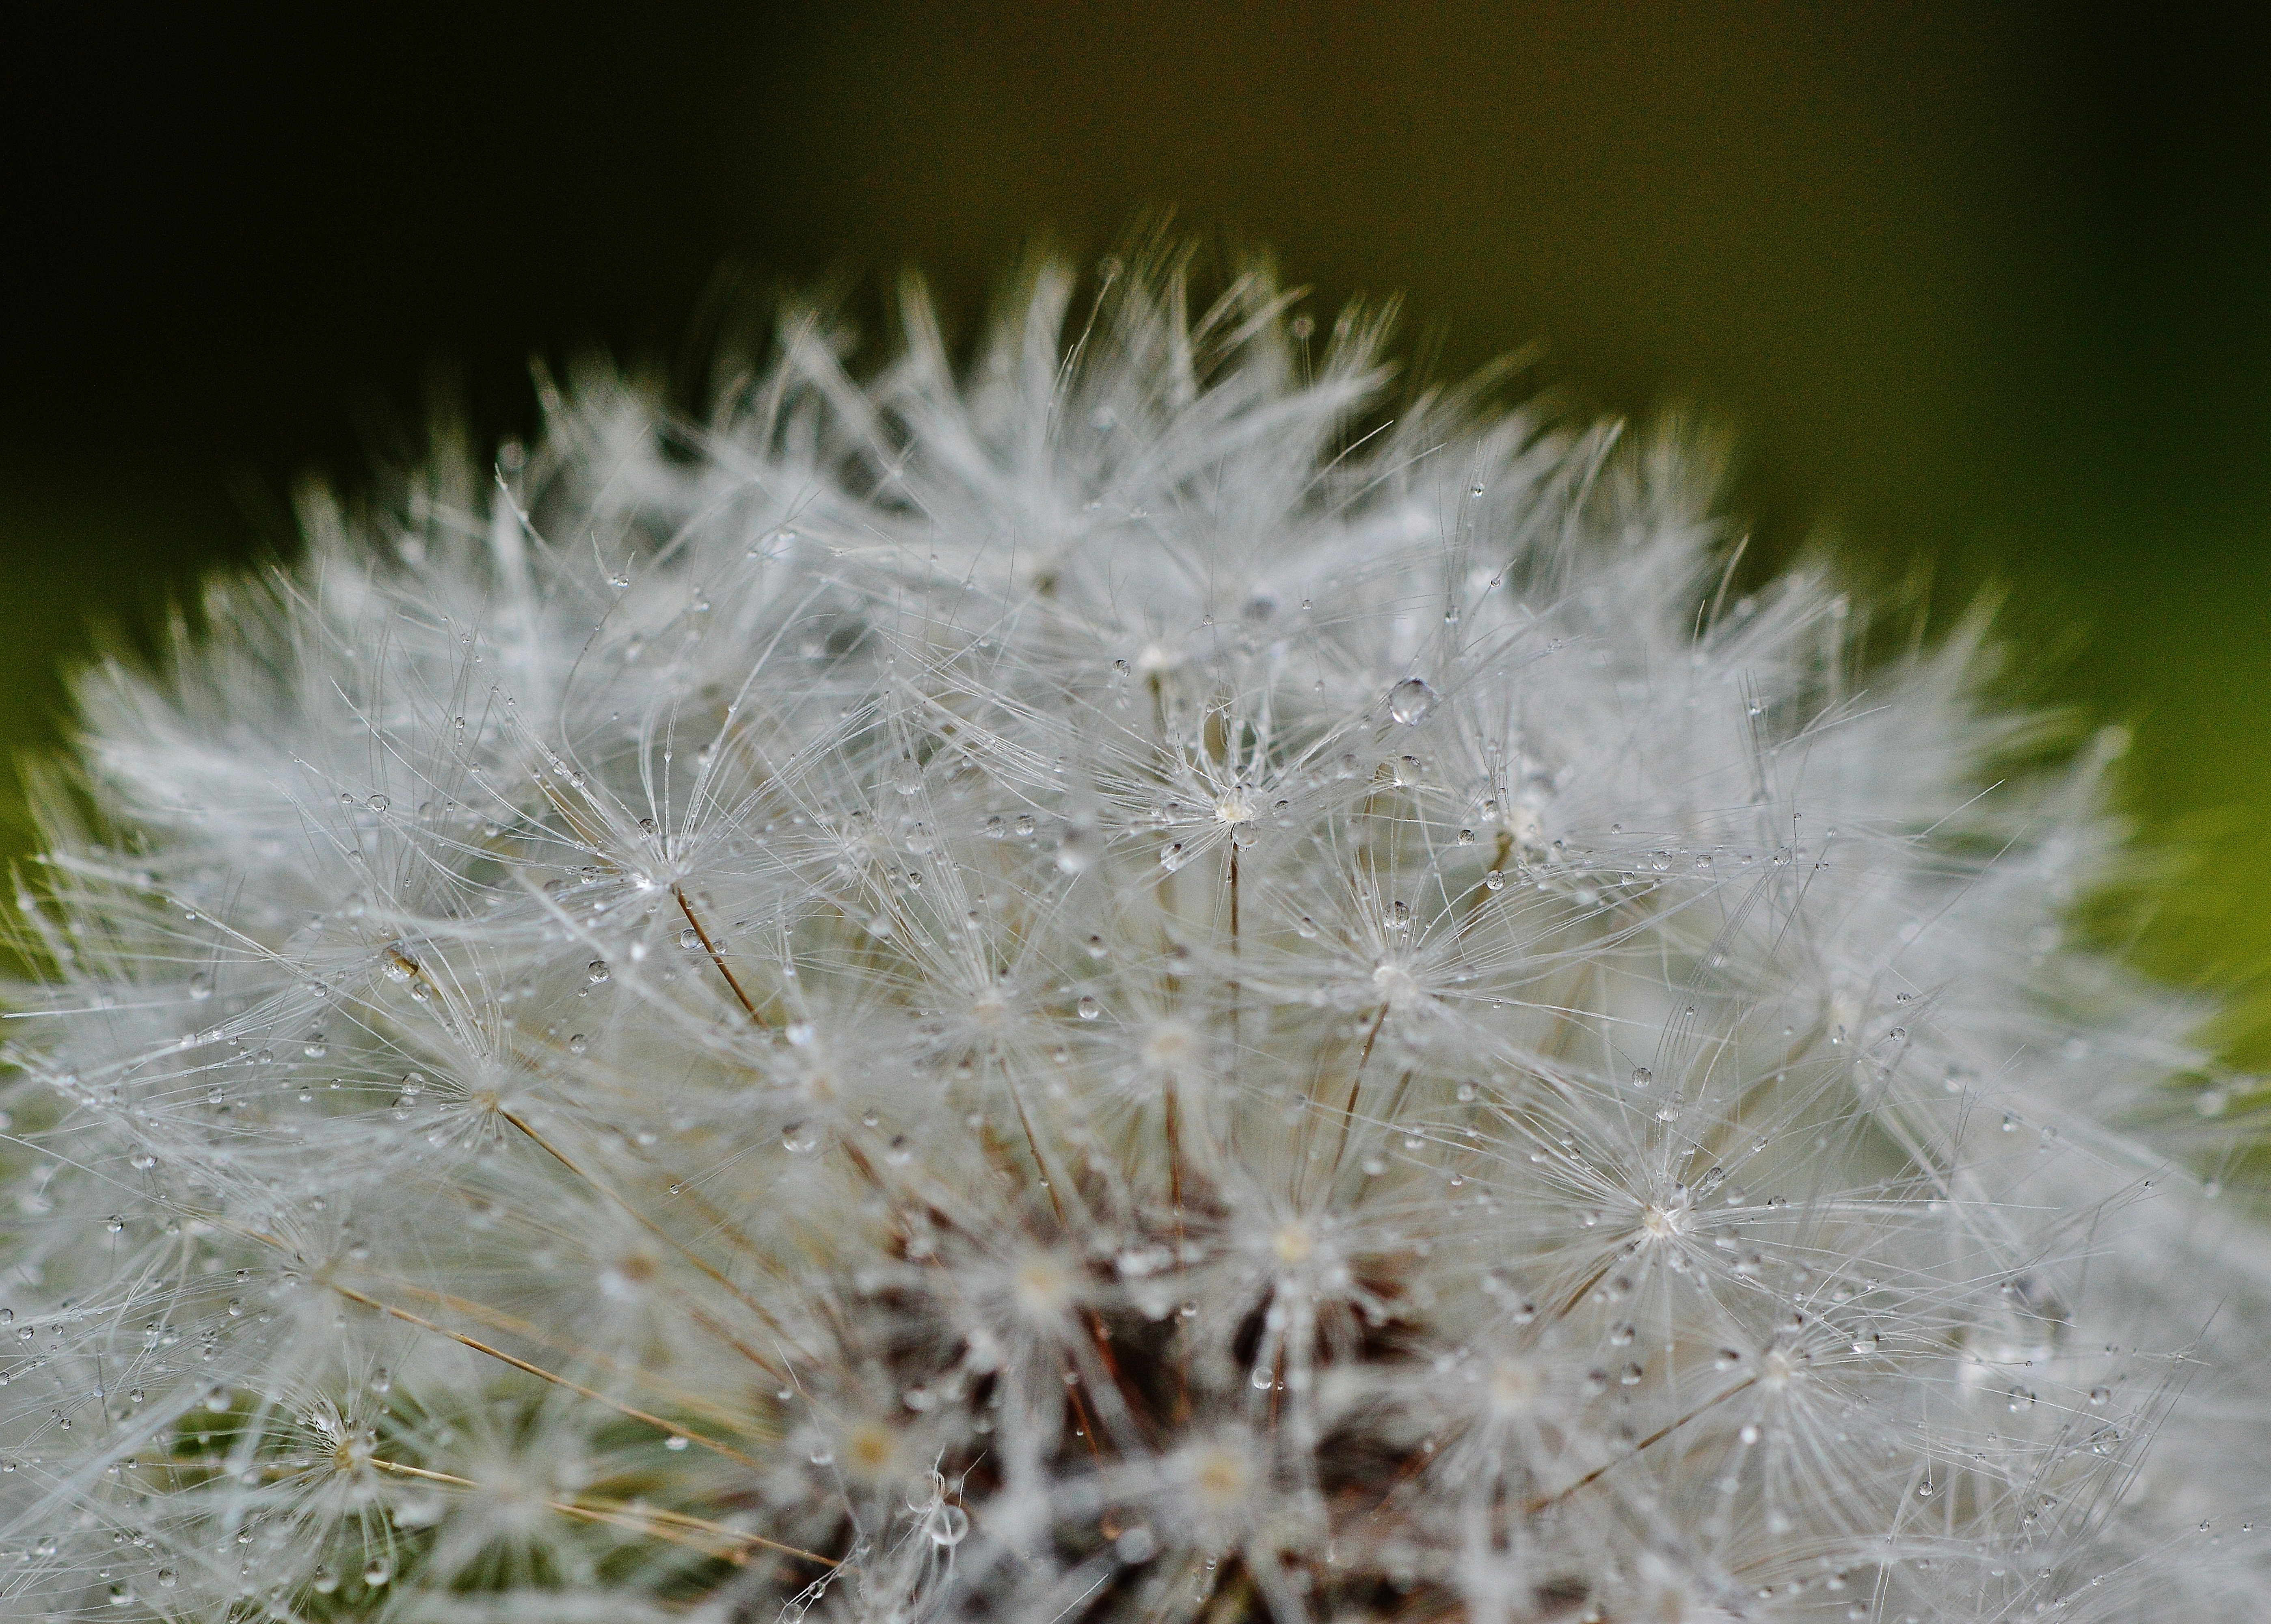
nature, grass, branch, plant, photography, dandelion, rain, leaf, flower, frost, wet, botany, close, flora, wild flower, drip, close up, pointed flower, freezing, macro photography, flowering plant, daisy family, grass family, plant stem, land plant, thorns spines and prickles